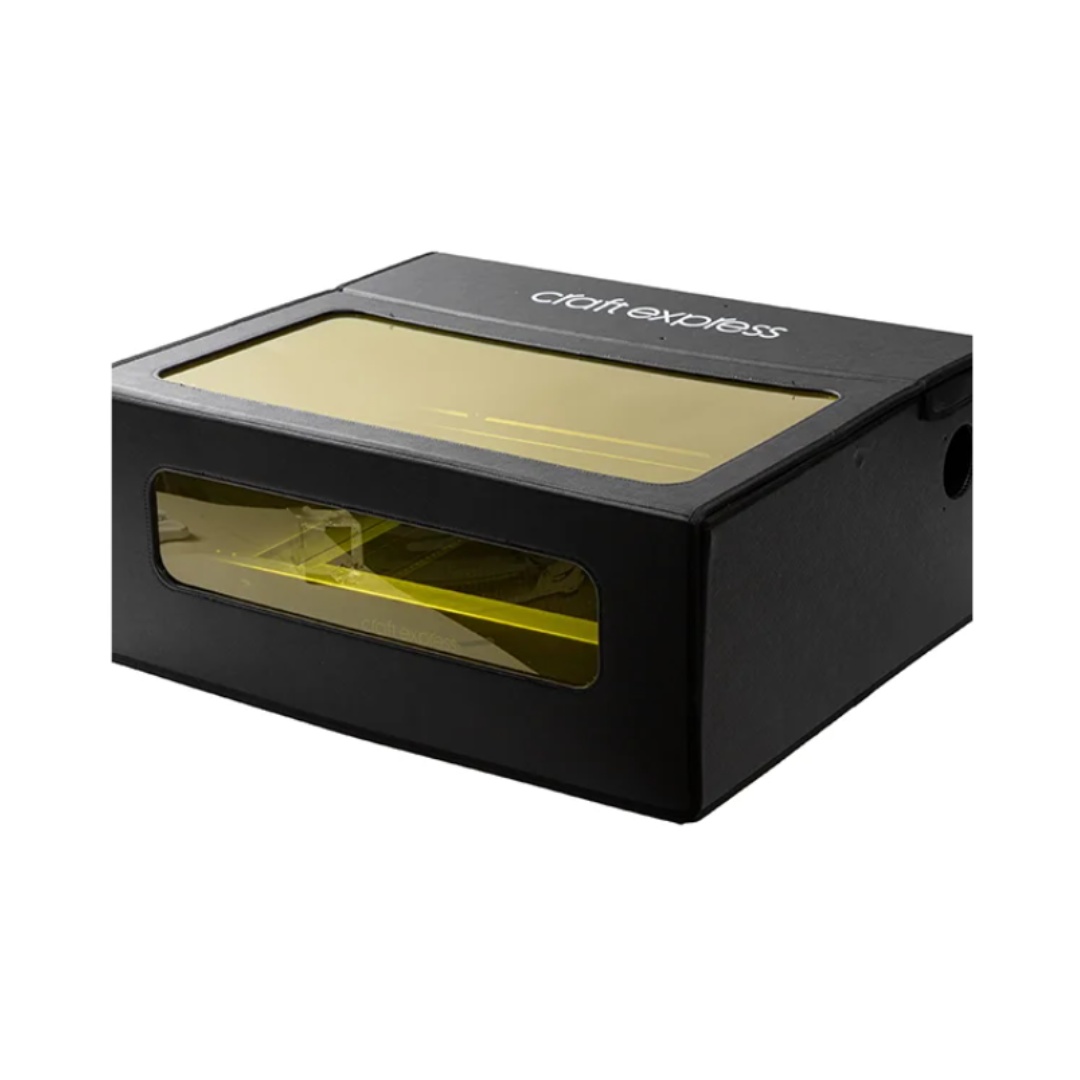
Craft Express ARC B1 Protective Cover – Custom Fit Dust Cover for Smoke Purifier
Keep your laser engraving workspace clean, organized, and protected with the Craft Express ARC B1 Protective Cover . Custom-designed to fit snugly over the ARC B1 Smoke Purifier, this high-quality dust cover helps prevent debris, dust, and moisture from affecting your equipment when not in use. Made with durable, water-resistant fabric , this sleek, form-fitting cover shields your purifier from workshop residue, accidental spills, and everyday wear—extending the life of your investment and keeping your setup looking sharp. Whether you’re crafting at home or in a professional studio, this cover adds a polished finish to your creative space while protecting one of your most important tools.
Brand: Craft Express
Category: Electronics > Print, Copy, Scan & Fax > Printer, Copier & Fax Machine Accessories > Printer Consumables > Printer Filters > Fume Printer Filters